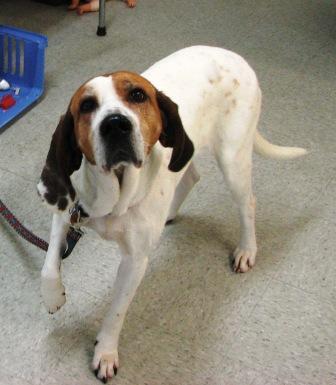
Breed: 216-n000063-Walker_hound